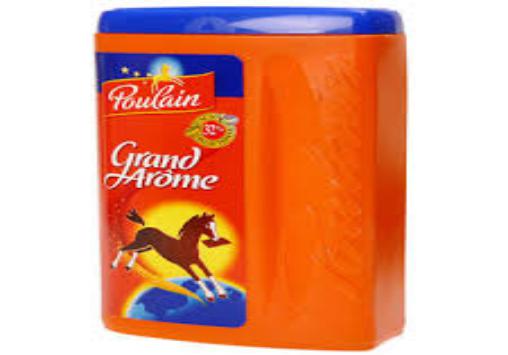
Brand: Poulain
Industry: Food